Albania–NATO relations

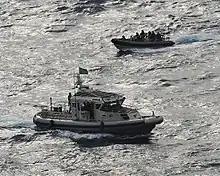
Royal Navy with Albanian Naval Forces Patrol Boat during NATO Joint exercises

Albania was among the first Eastern European countries to join the Partnership for Peace programme. Albanian politicians considered admission to NATO a top priority. Since 1992 Albania has been extensively engaged with NATO and has maintained its position as a stability factor and a strong ally of United States and EU in the troubled and divided region of the Balkans. In addition to the political will, according to Sali Berisha, the overwhelming majority of 95% of the Albanian population supported NATO membership.